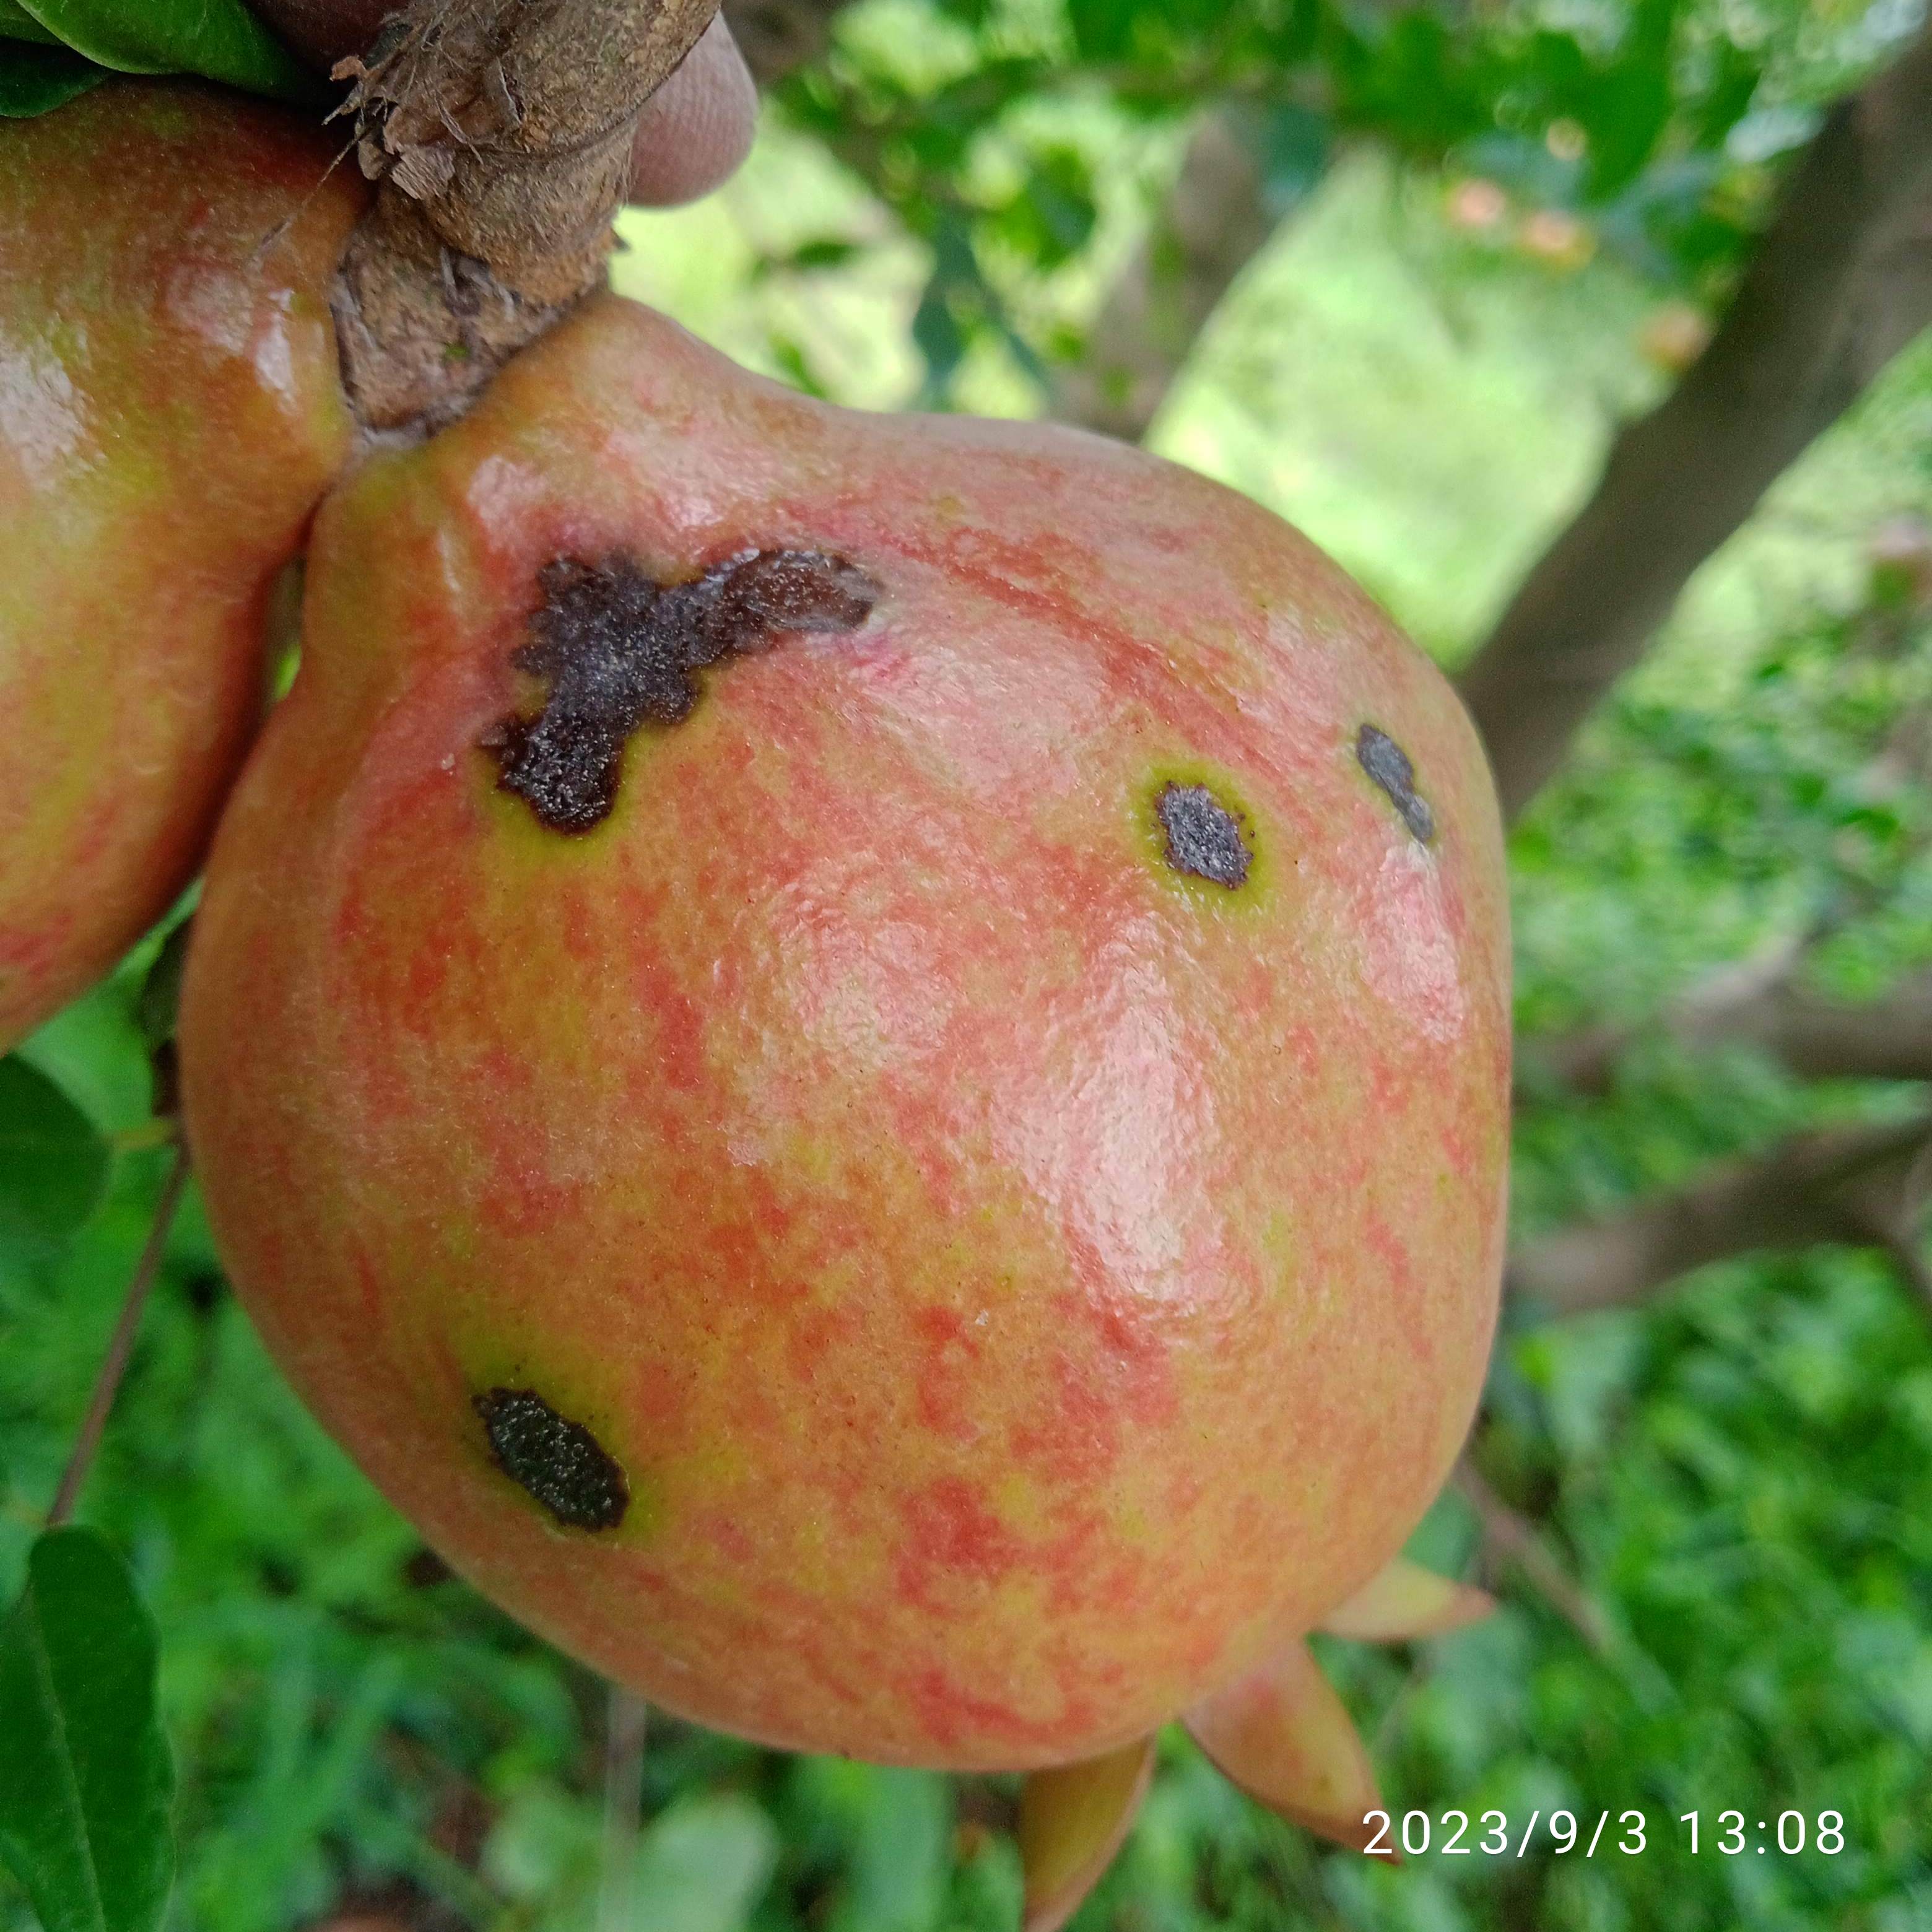
Label: Anthracnose